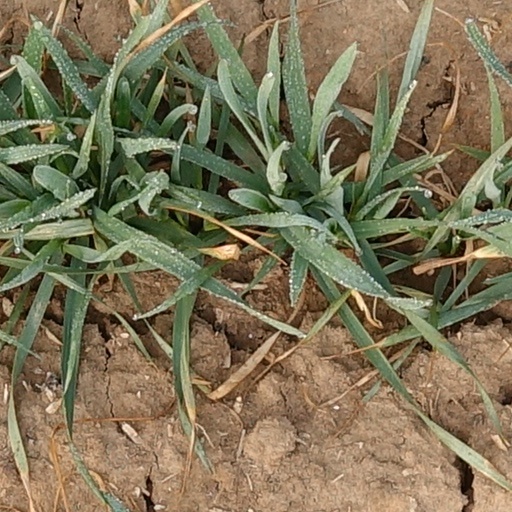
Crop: wheat